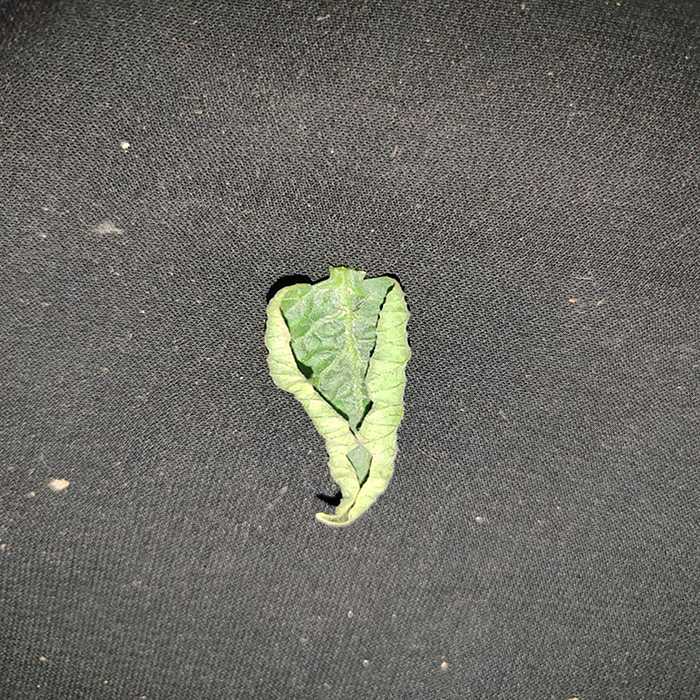
Plant: Tomato
Label: Tomato leaf curl virus